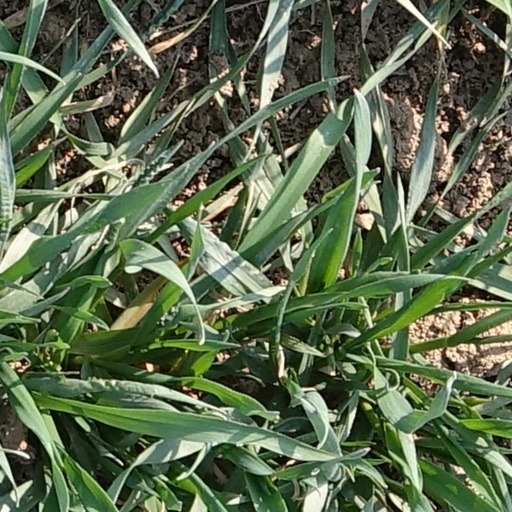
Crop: wheat